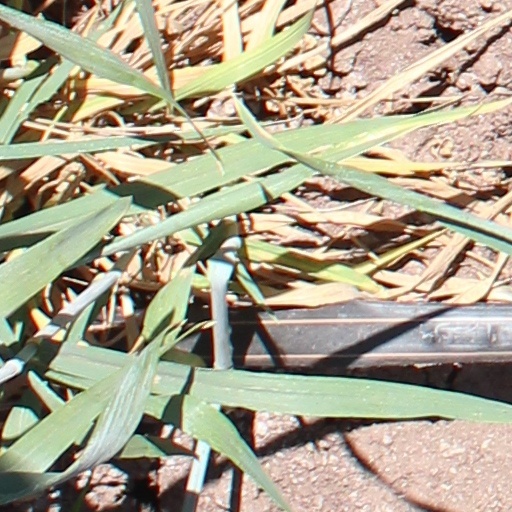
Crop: wheat